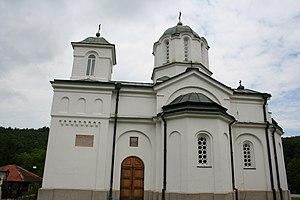
Le monastère de Kaona est un monastère orthodoxe serbe situé à Kaona, dans le district de Mačva et dans la municipalité de Vladimirci en Serbie. Il est inscrit sur la liste des monuments culturels protégés de la République de Serbie.